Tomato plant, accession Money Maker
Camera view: tilt-top (135 deg); turntable rotation: 240 degrees
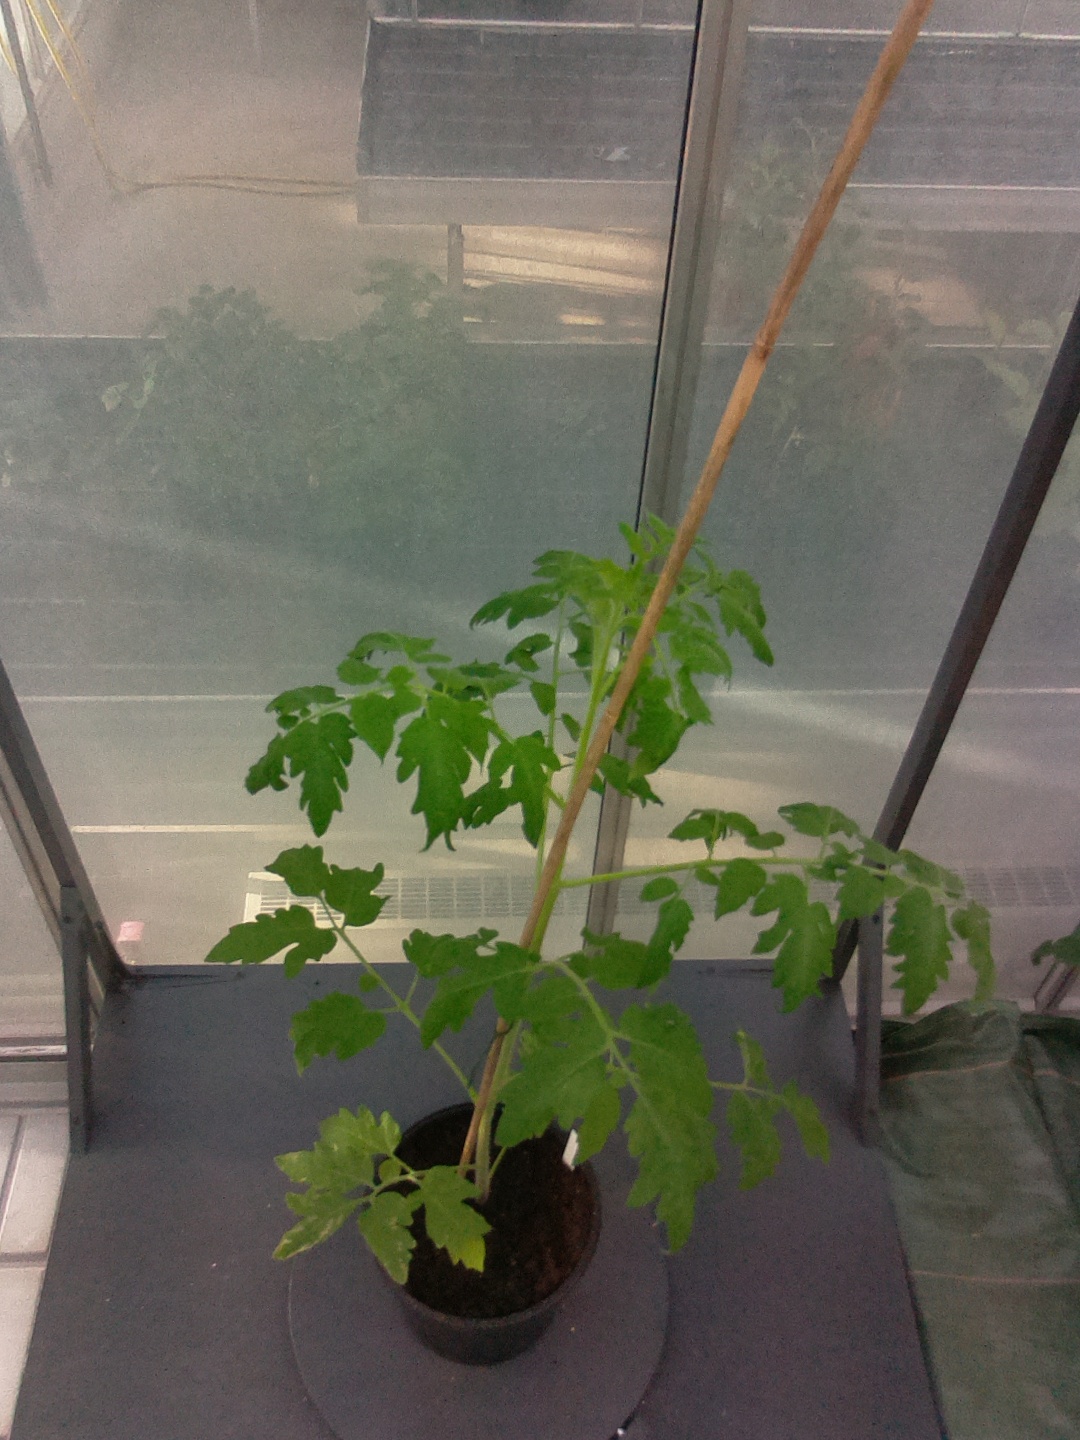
BBCH growth stage 20: First Side shoot start formed